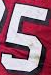
Number: 5